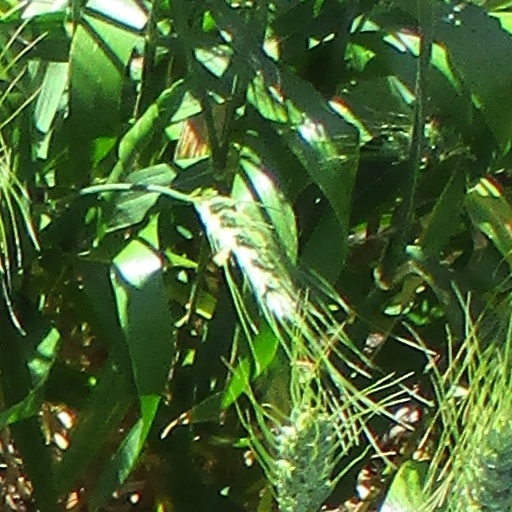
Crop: wheat